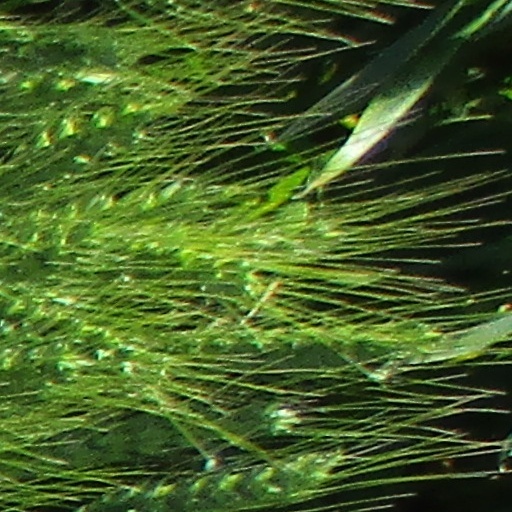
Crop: wheat